Battle of Paardeberg

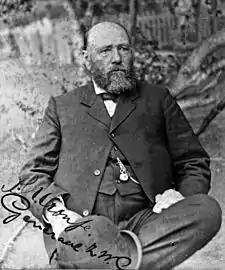
General Piet Cronjé, commander of the Boer forces at Paardeberg Drift

Also on 15 February, Cronjé's men, some 5,000 Transvaalers and Freestaters, finally evacuated their camp at Jacobsdal. Their position at Magersfontein was no longer relevant and they were in danger of being besieged in Jacobsdal by the British 7th Division under Lieutenant General Charles Tucker, which had turned west from Klip Drift. On the night of the 15th, the large convoy of Boer ox-wagons passed between the rear of French's division and the outposts of Lieutenant General Thomas Kelly-Kenny's 6th Division at the Modder fords. Throughout the next day, the Boer mounted rearguards prevented the British 6th Division (with only one understrength mounted infantry unit) overtaking them. On the 17th, the large convoy of Boer wagons reached the crossing of the Modder at Paardeberg Drift. They were starting to cross the river when a force of 1,500 British mounted troops, almost all of French's fit horses and men who had covered the from Kimberley in another desperately tiring march, opened fire on them unexpectedly from the north, causing confusion.